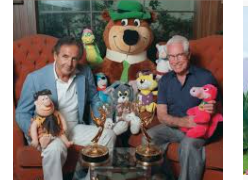
Portrait style: Cartoon Portrait